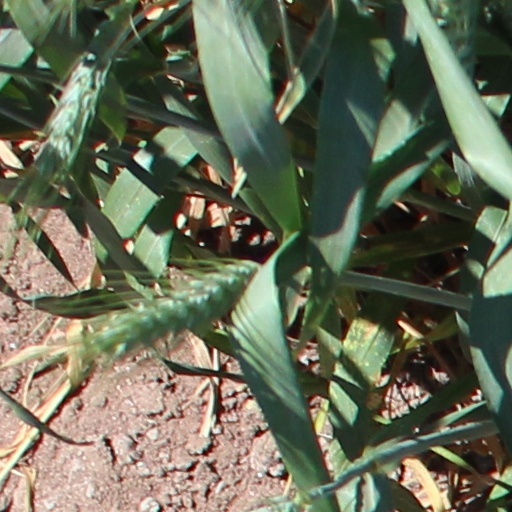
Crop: wheat